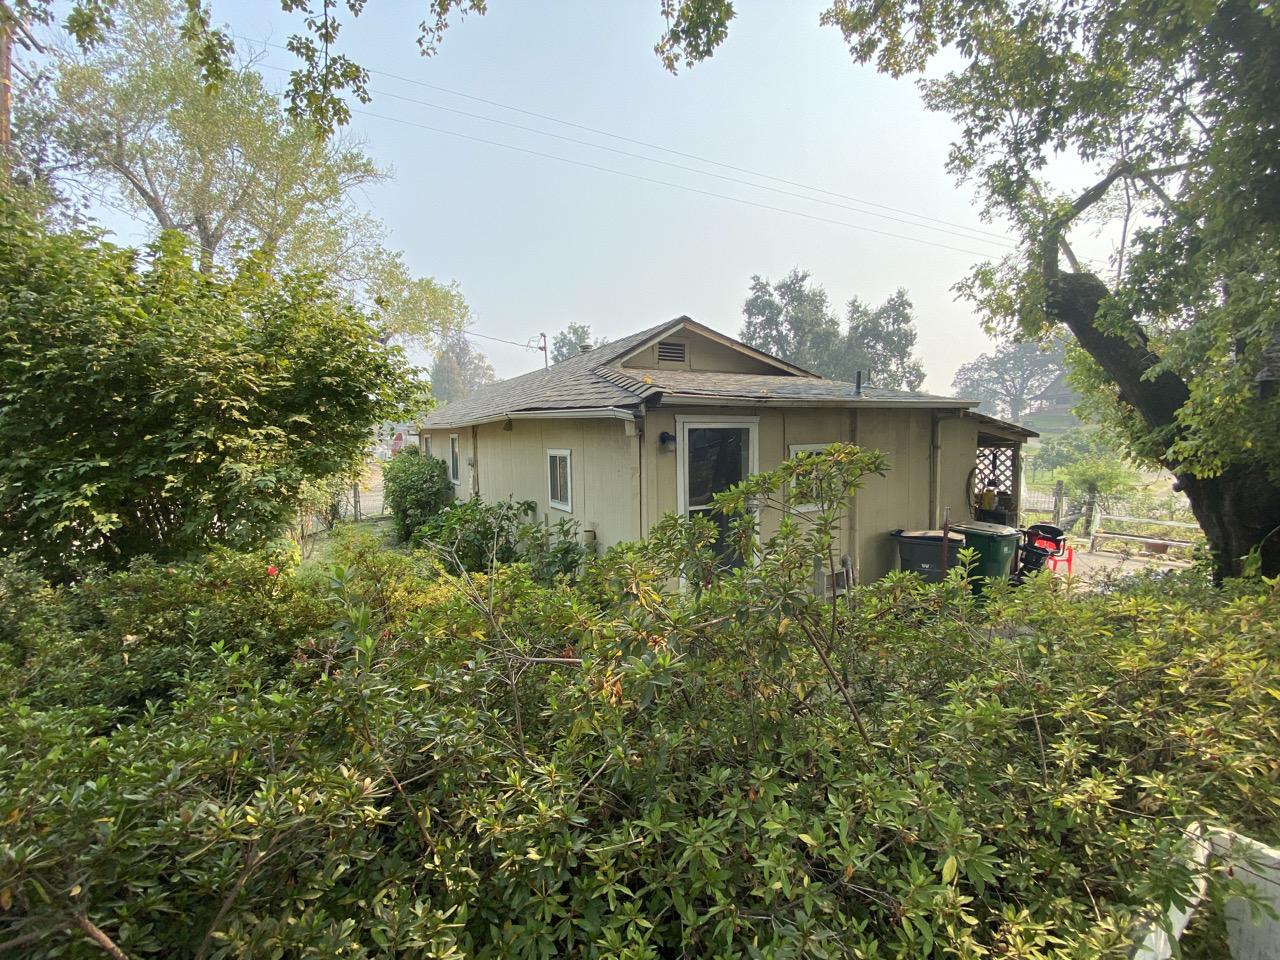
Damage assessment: no_damage